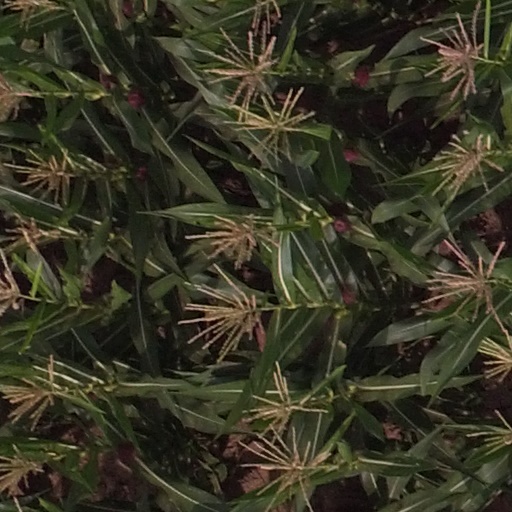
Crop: maize; corn